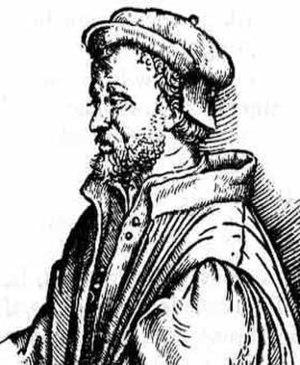
Le manuscrit de Voynich est un livre illustré anonyme rédigé dans une écriture à ce jour non déchiffrée et une langue non identifiée.
Jérôme Cardan, est un mathématicien, un philosophe, un astrologue, un inventeur et un médecin italien.
L'histoire des nombres complexes commence vers le milieu du XVIᵉ siècle avec une première apparition en 1545, dans l'œuvre de Cardan, d'une expression contenant la racine carrée d'un nombre négatif, nombre qu'il appelle sophistiqué. C'est Raphaël Bombelli qui met en place les règles de calcul sur ces quantités que l'on appelle alors impossibles avant de leur donner le nom d'imaginaires.
Mai
La théorie des équations est un ensemble de travaux ayant pour objectif premier la résolution d’équations polynomiales ou équivalentes. Une telle équation s’écrit de la manière suivante :